Tony Mauricio

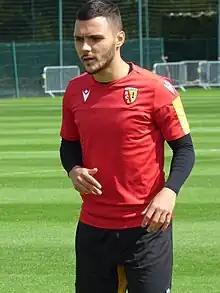
Mauricio with Lens in 2020

Tony Mauricio (born 22 March 1994) is a French former professional footballer who played as a winger. He started his career with his hometown club Limoges, and has also represented Châteauroux, where he played six games in Ligue 2.